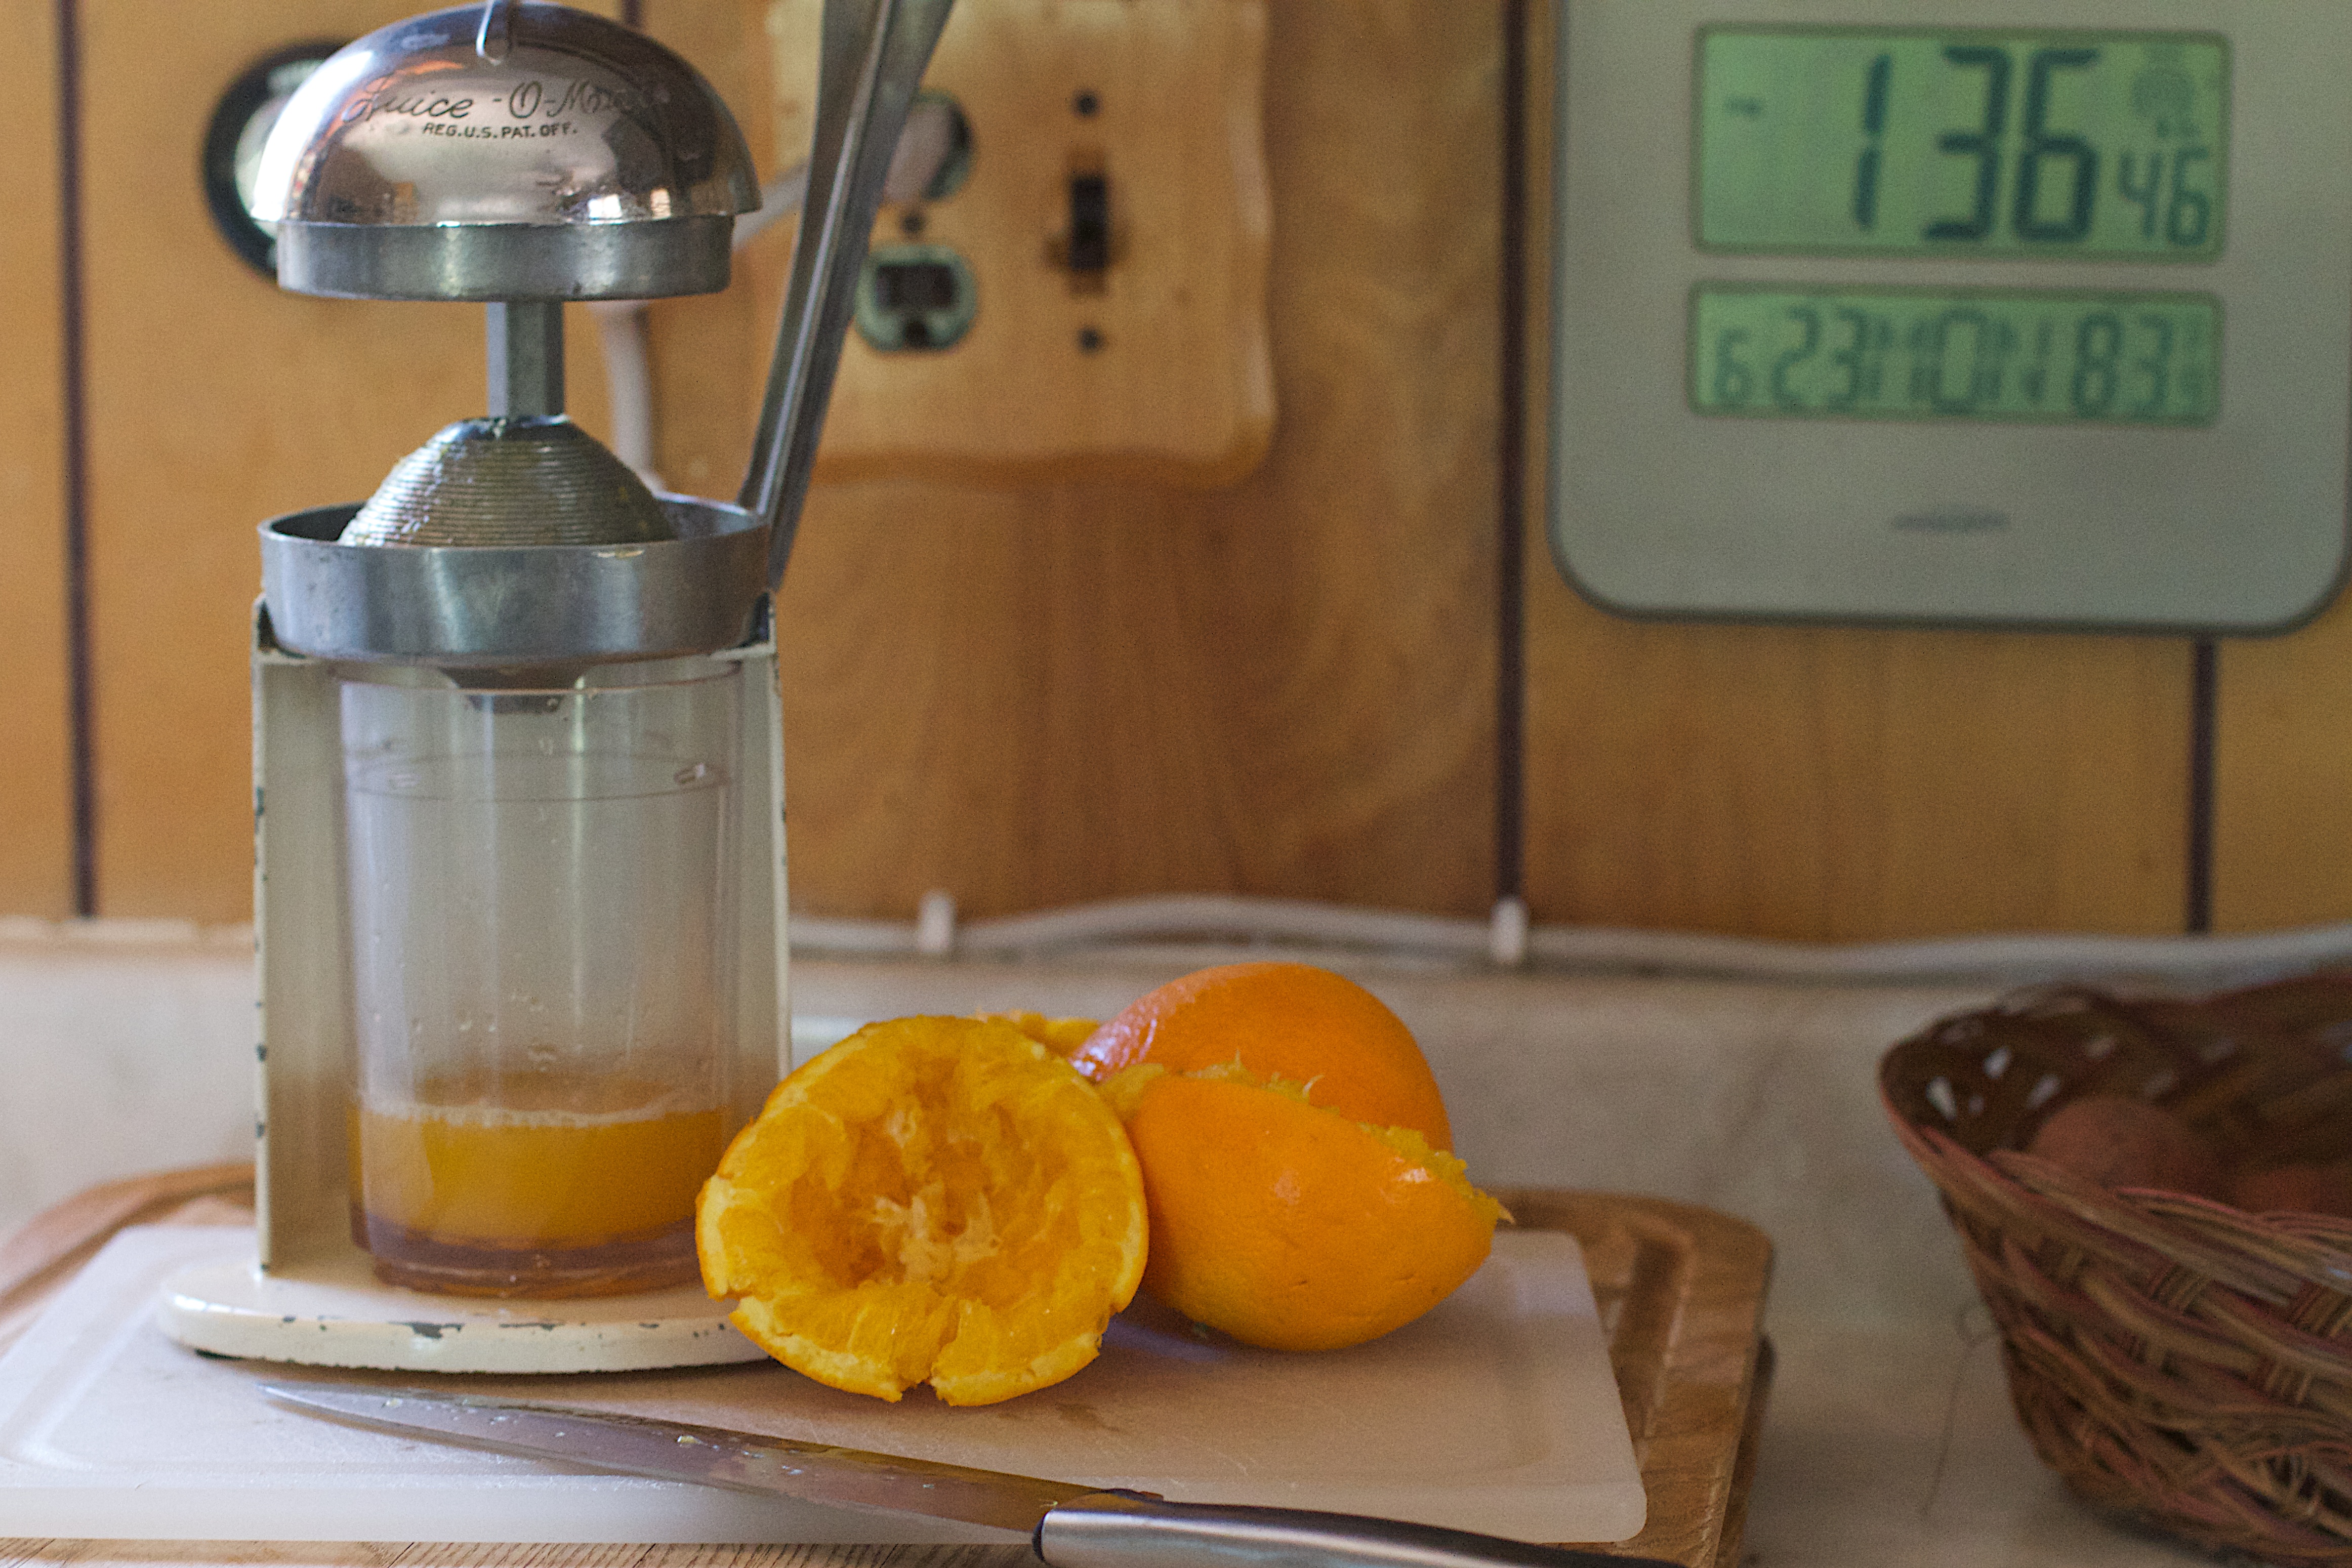
plant, fruit, meal, food, produce, drink, breakfast, juice, flowering plant, land plant